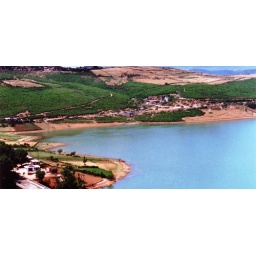
The bridge over the river to Kukes